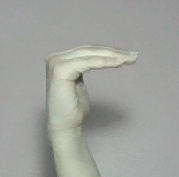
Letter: haa